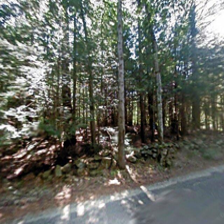
Label: streetView